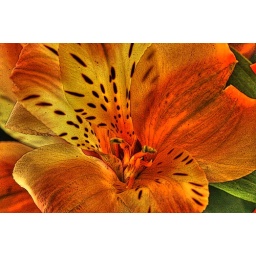
flower in orange